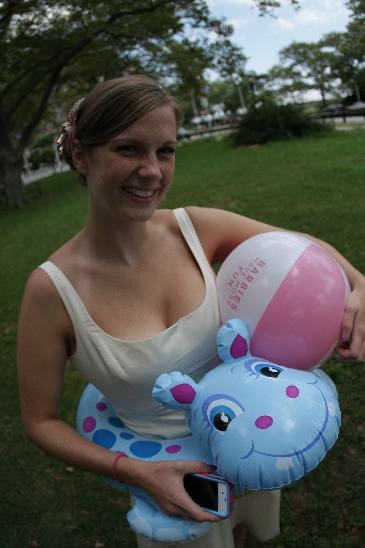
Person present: Yes